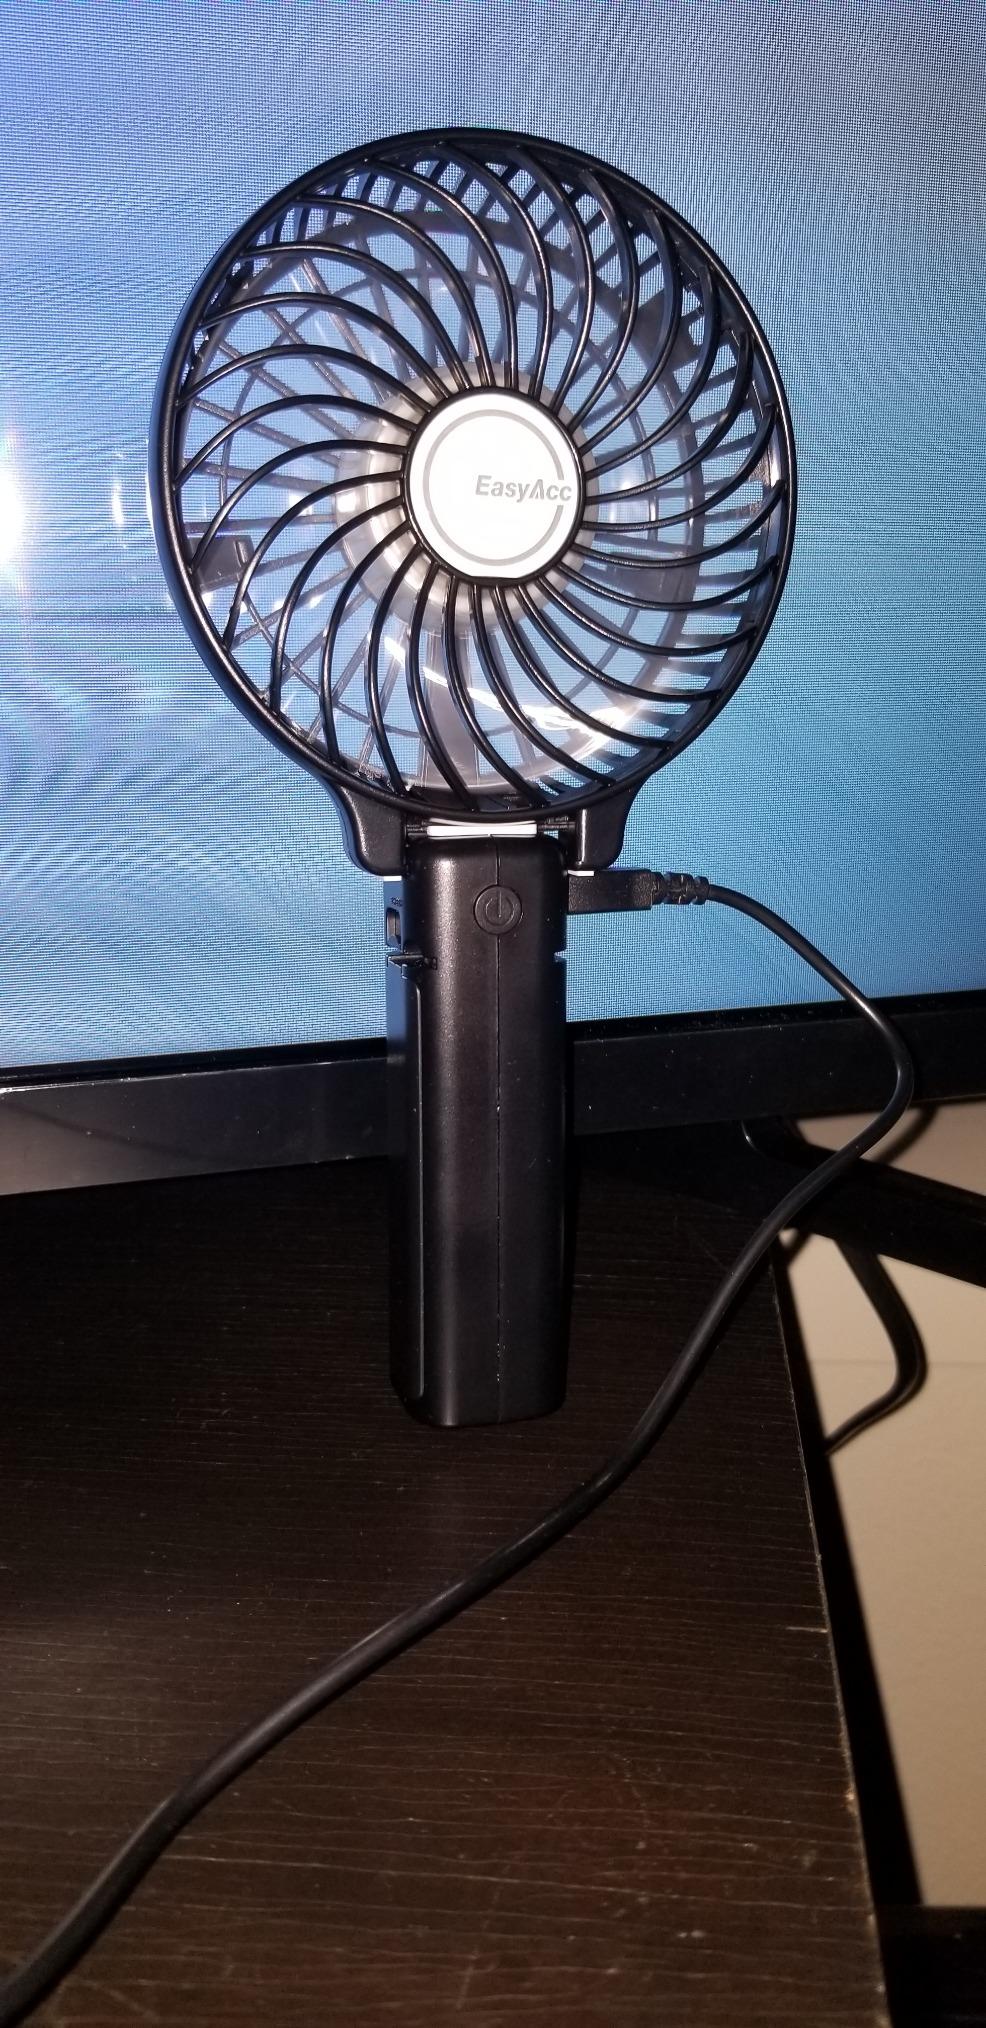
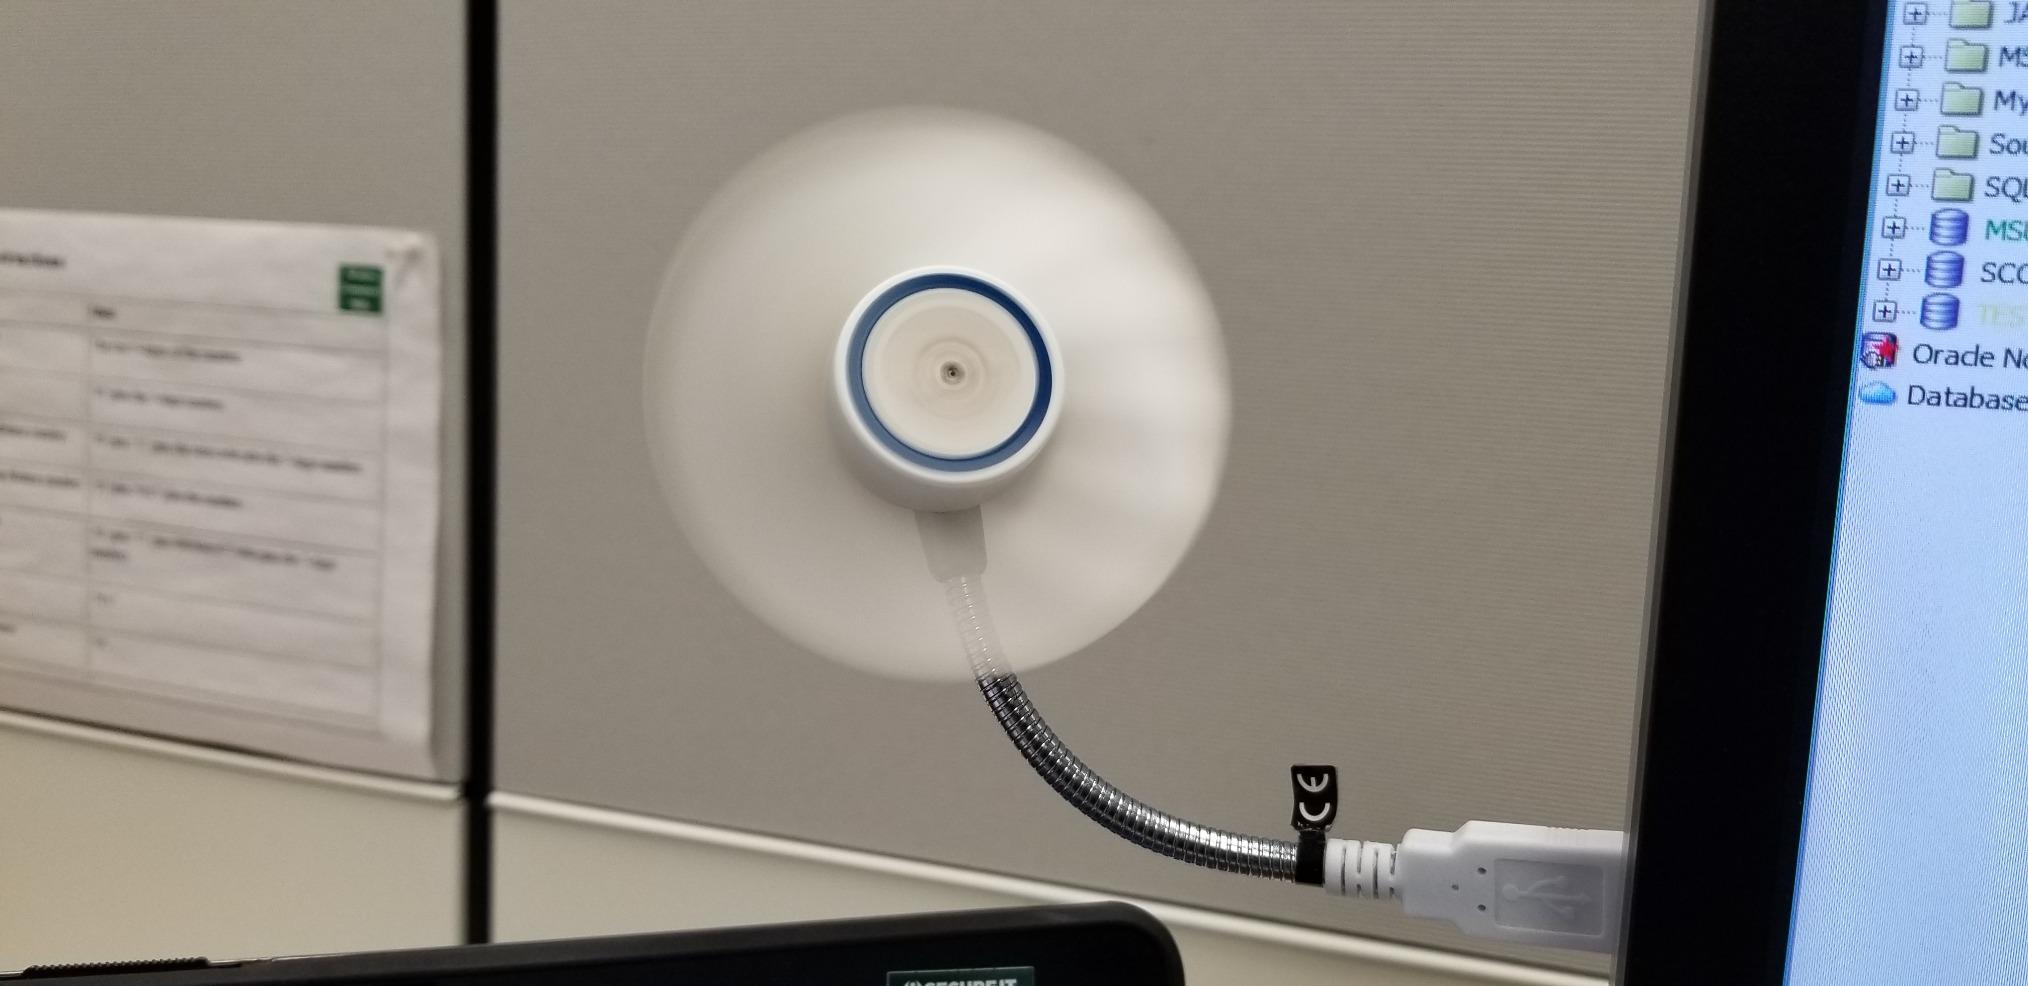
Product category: fan
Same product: no